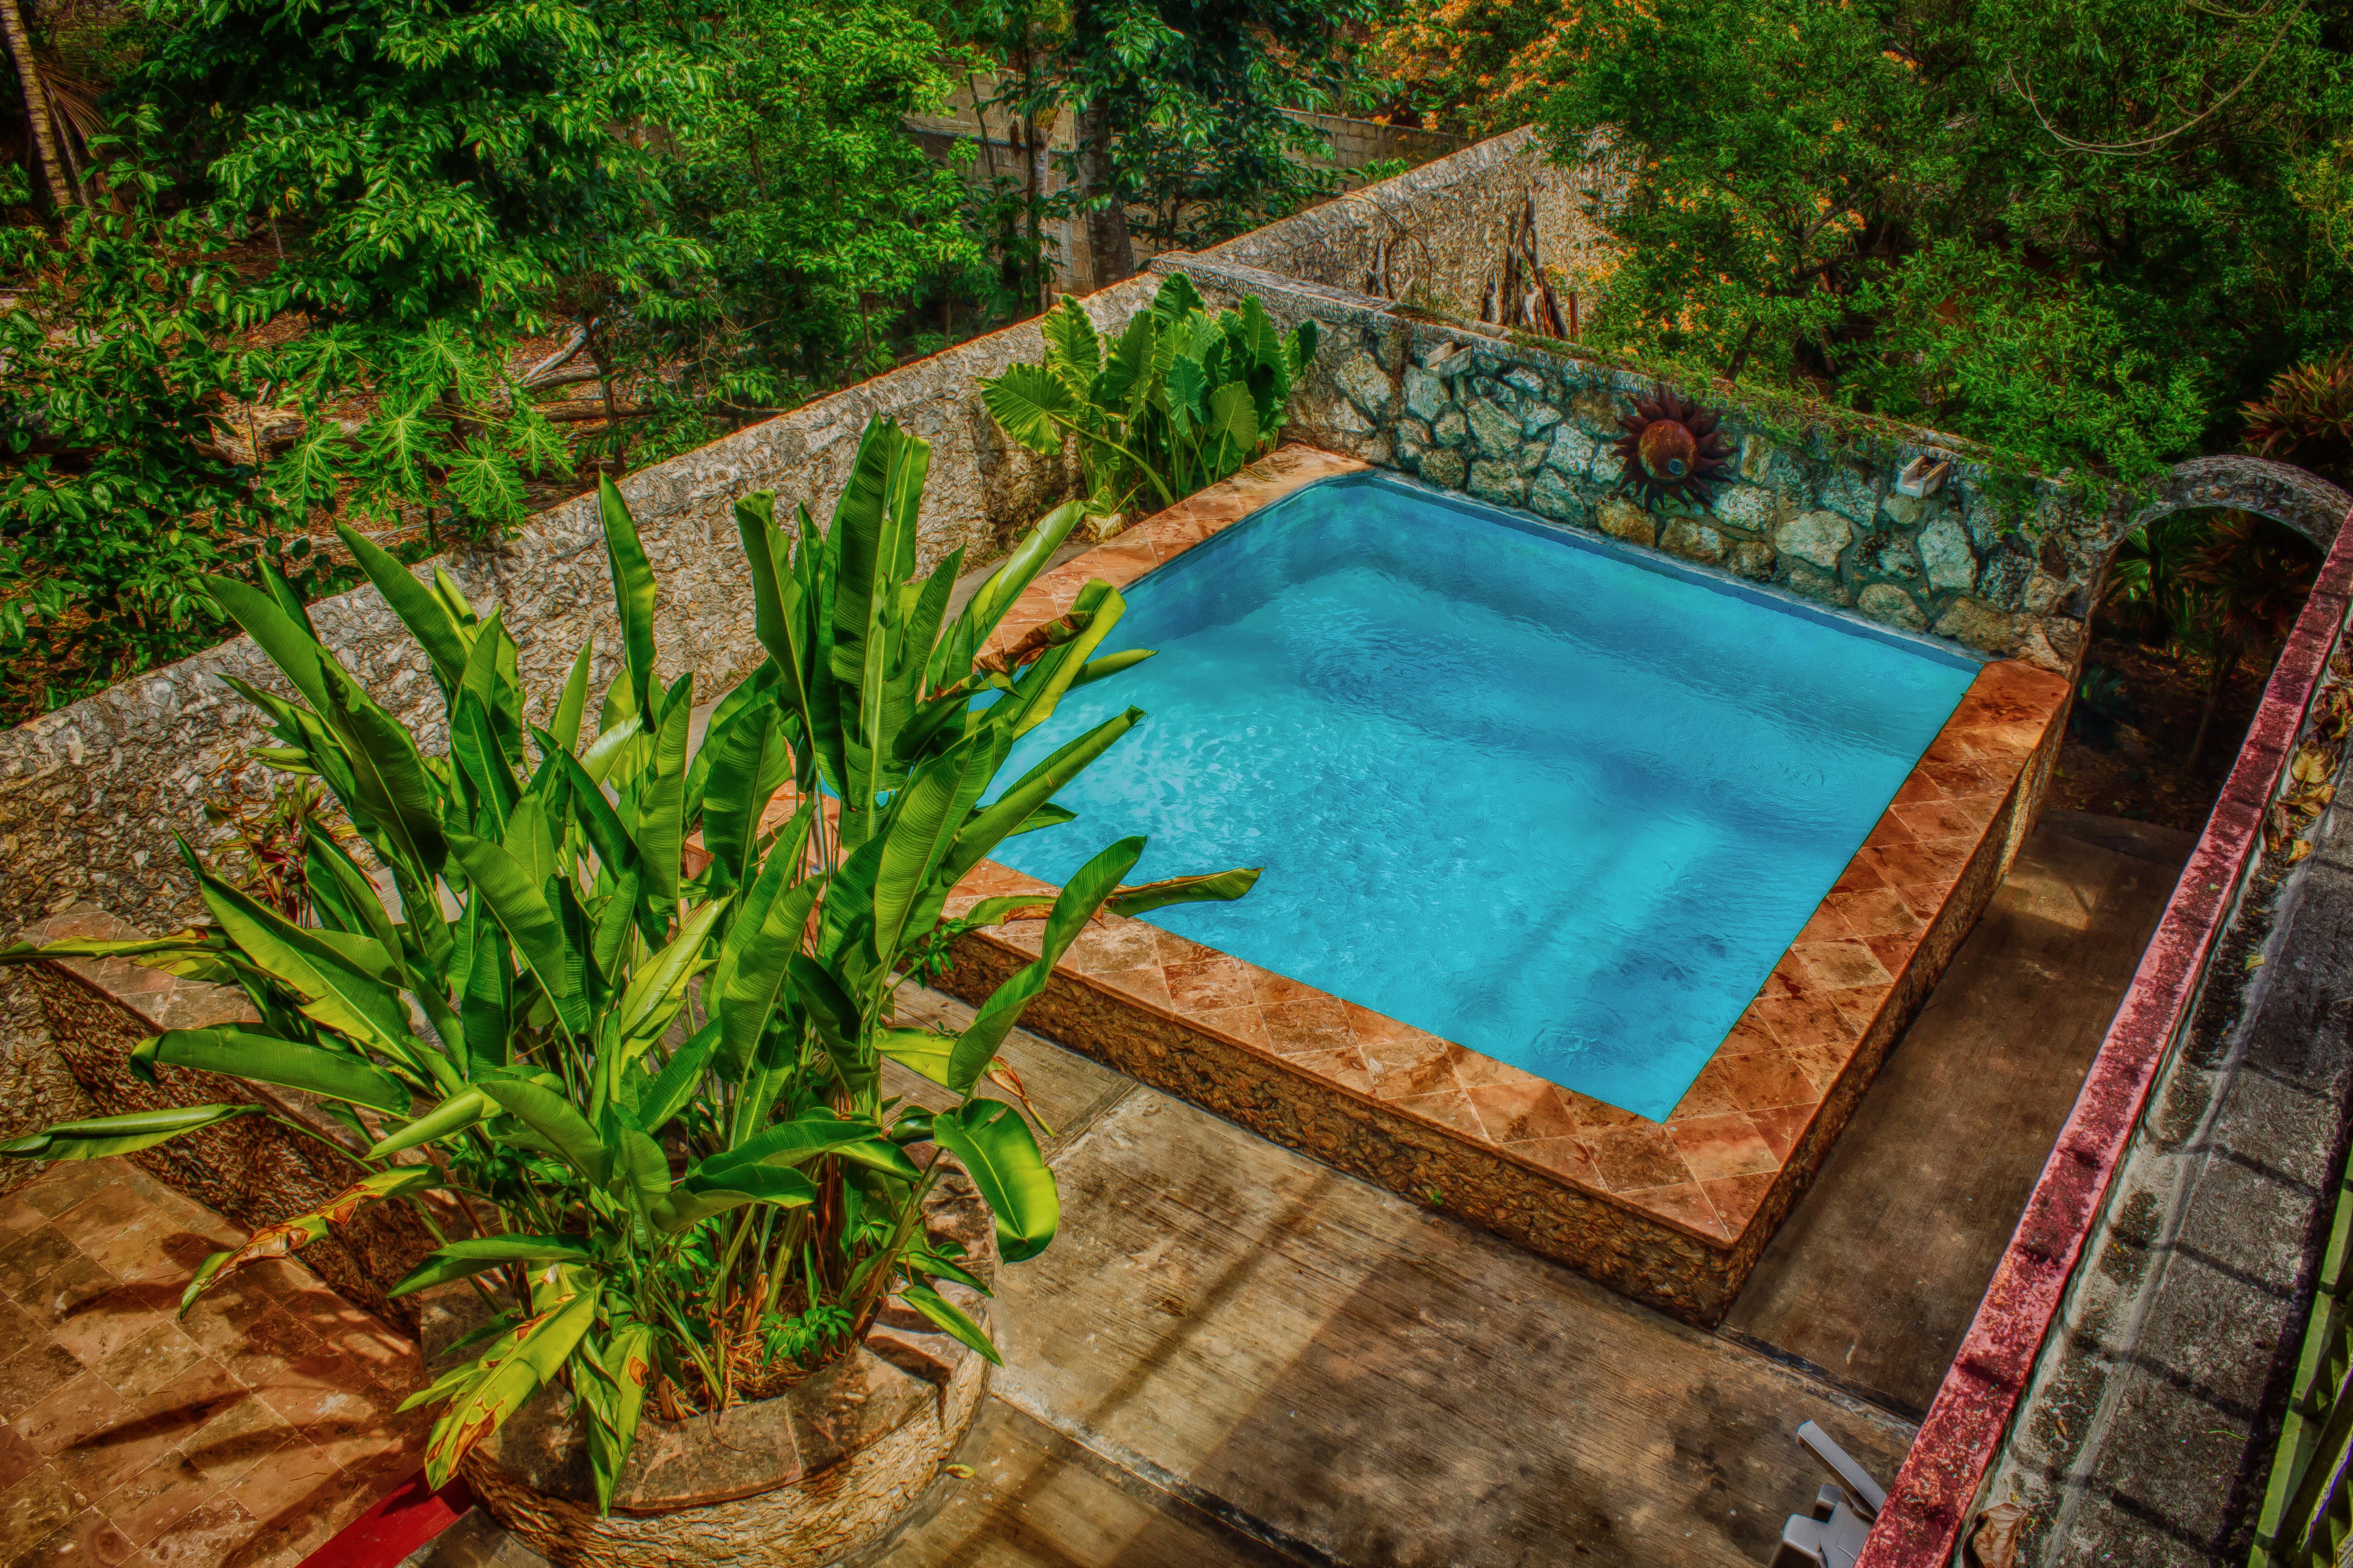
grass, lawn, pond, jungle, swimming pool, backyard, property, garden, landscaping, estate, yard